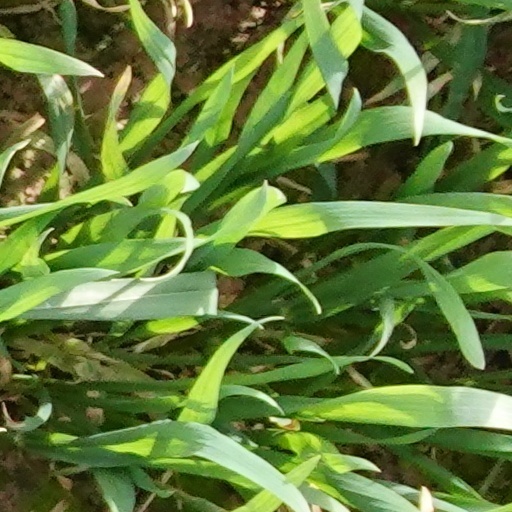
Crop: wheat